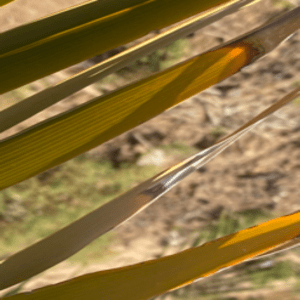
Label: Potassium Deficiency